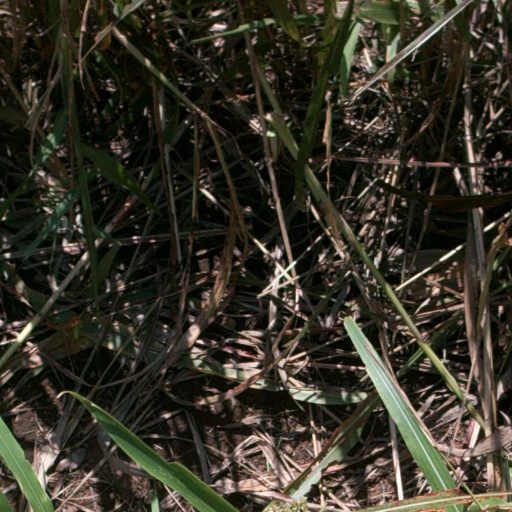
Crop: sorghum